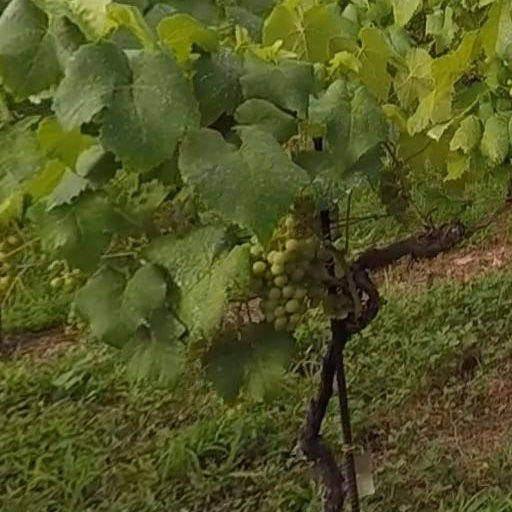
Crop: grape